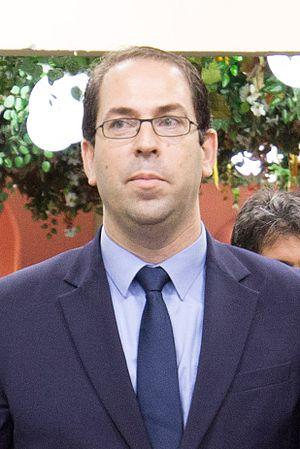
Cet article dresse la liste des chefs du gouvernement tunisien.
Le gouvernement Youssef Chahed est le gouvernement de la Tunisie du 27 août 2016 au 27 février 2020. Il succède à celui de Habib Essid.